All-Ireland Senior Hurling Championship Final referees

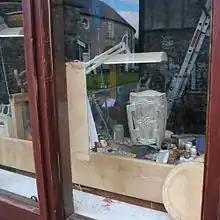
The Liam MacCarthy Cup

In hurling, the All-Ireland Senior Hurling Championship Final, the deciding match of the All-Ireland Senior Hurling Championship competition, is considered the highest honour for referees to be appointed to officiate.